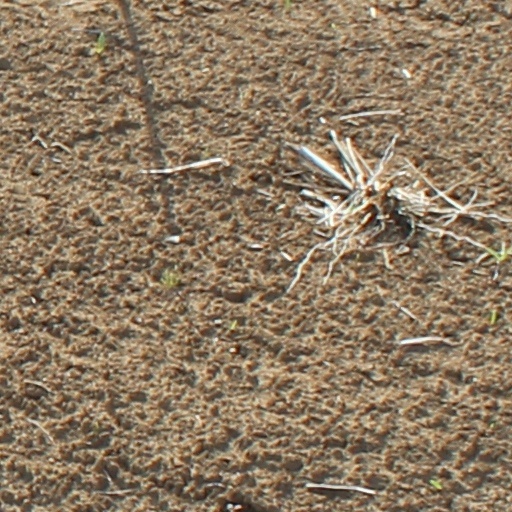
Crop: wheat